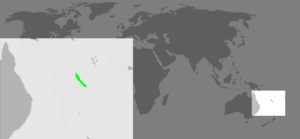
Anatea formicaria est une espèce d'araignées aranéomorphes de la famille des Theridiidae.